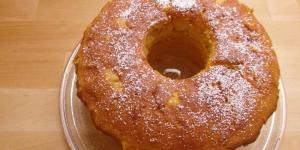
torta de chuno